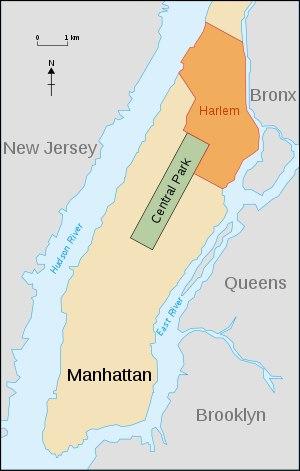
Harlem est un quartier du nord de l'arrondissement de Manhattan à New York, aux États-Unis. Il se situe entre le nord de la 96ᵉ rue et Washington Heights. Toutefois, l'espace est officieusement délimité par la 110ᵉ rue au sud et par la 155ᵉ rue au nord. Harlem a joué un rôle majeur tout au long de l'histoire de New York : au début du XXᵉ siècle, le mouvement de la Renaissance de Harlem fit de New York le principal foyer de la culture afro-américaine ; par la suite, le quartier devint l'un des centres de la lutte pour l'égalité des droits civiques, étant donné que Harlem a longtemps été et demeure encore aujourd'hui un lieu où se concentrent les Afro-Américains.